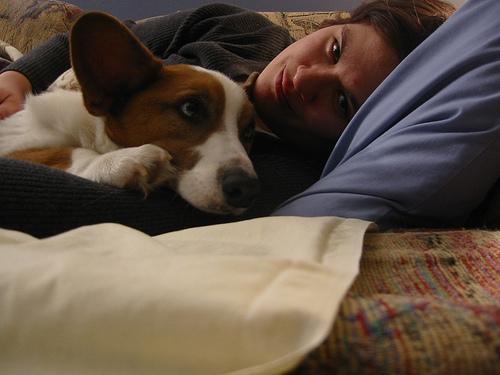
Cardigan